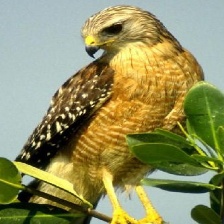
Species: RED SHOULDERED HAWK
Scientific name: BUTEO LINEATUS